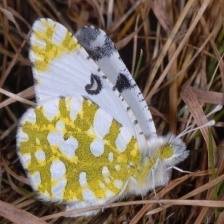
Species: EASTERN DAPPLE WHITE
Butterfly family (ImageNet category): cabbage_butterfly